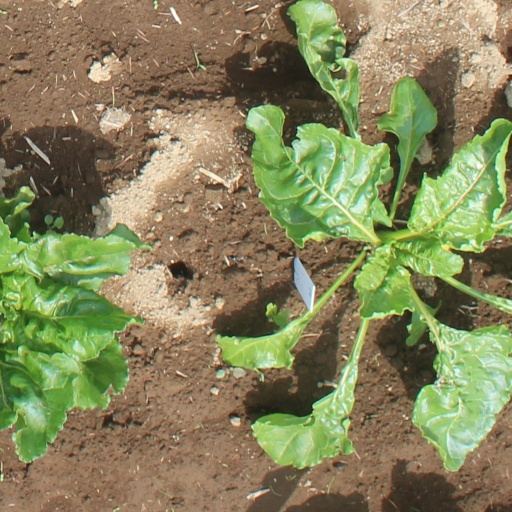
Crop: sugar beet